Airborne aircraft carrier

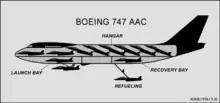
Silhouette diagram of 747 airborne aircraft carrier aircraft

The B-36 Peacemaker strategic bomber was at one point in the 1950s intended to function as an airborne aircraft carrier for up to four McDonnell F-85 Goblin parasite fighters. Operational F-85-carrying B-36s were to have been capable of refueling and rearming their fighters in flight, while deploying and recovering them on a trapeze-like structure similar to that of the "Akron" and the "Macon". No B-36 was ever equipped to carry the F-85, however, and the two prototypes only flew from a single modified B-29.